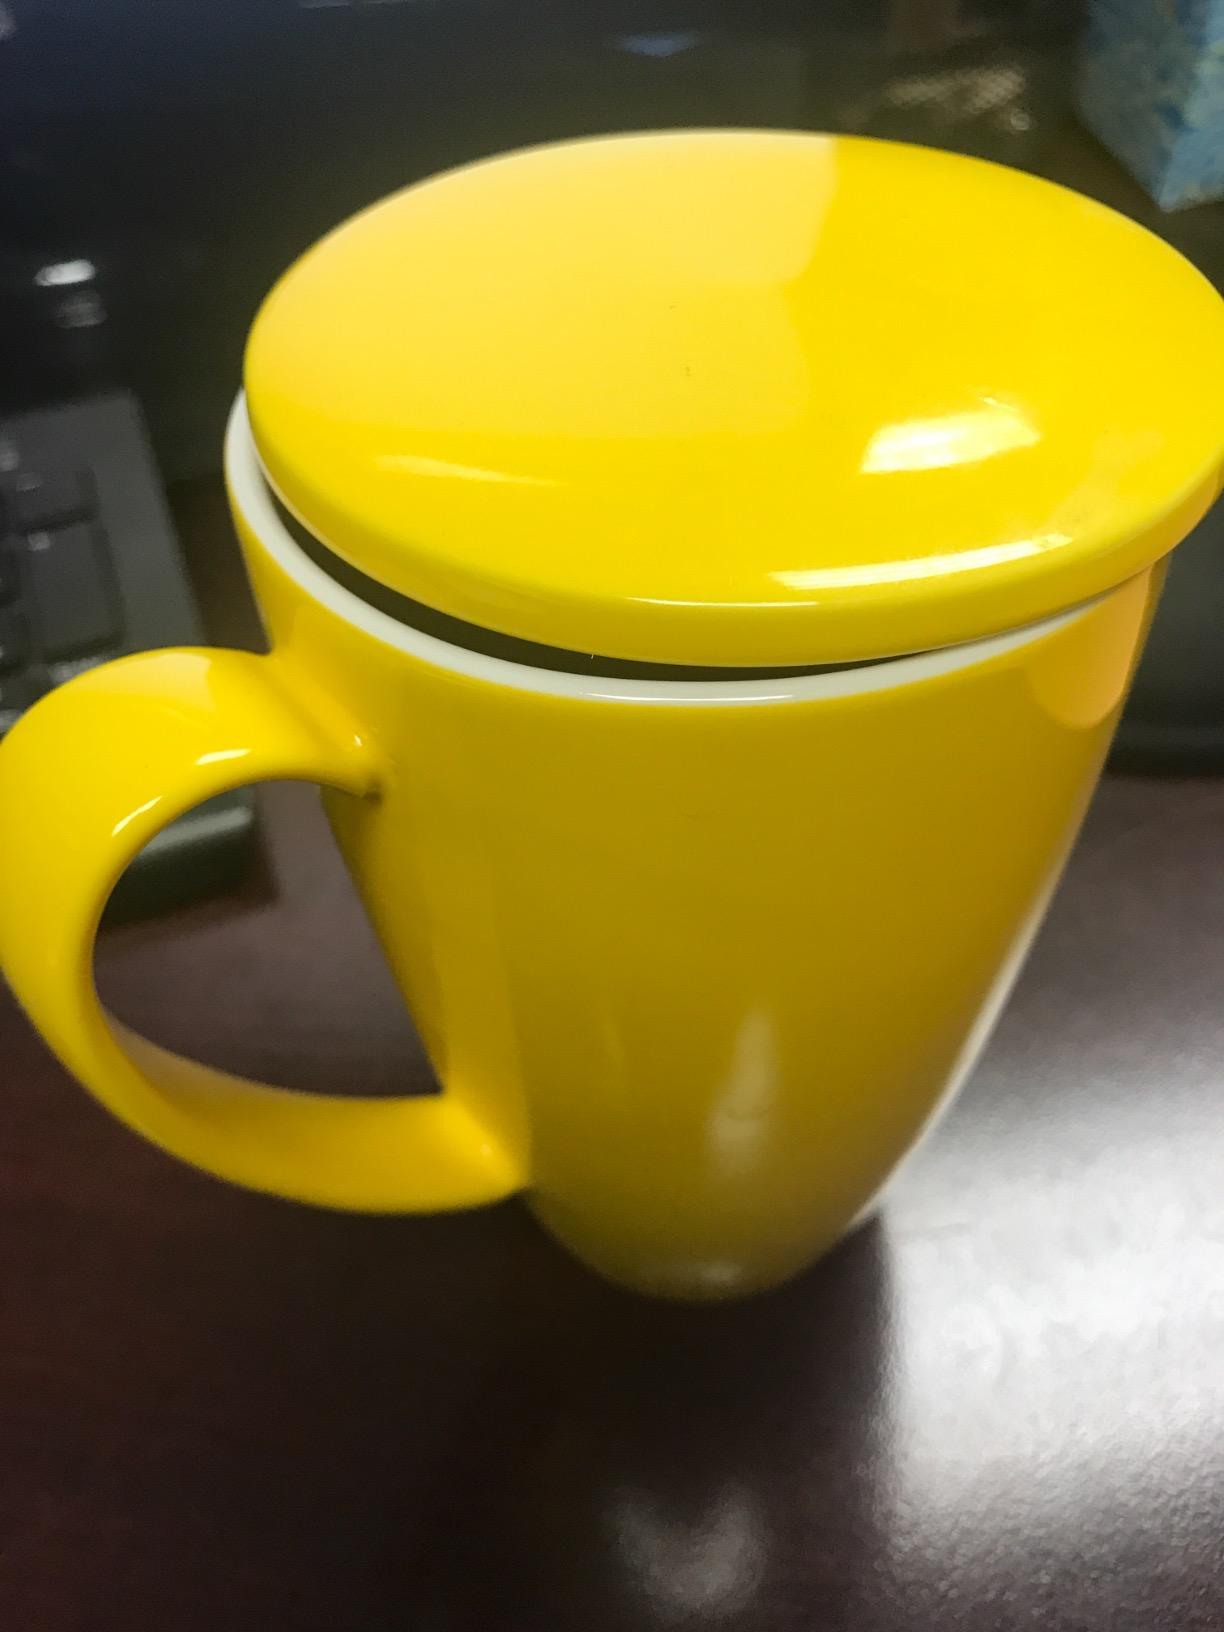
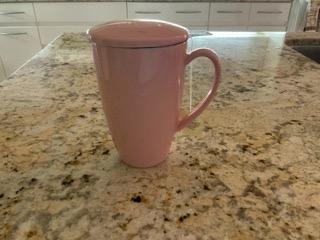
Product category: items_mug
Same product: no